Tír Conaill Harps

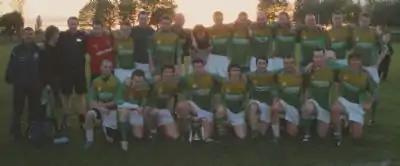
Tir Conaill Harps Davitt Shield winning side of 2009

It took seven years from the club's formation for the success of the underage teams to finally come to fruition in the form of senior success. However, in the 2001 season, Tir Conaill Harps won their first major silverware, lifting the League and Championship titles. This was followed by a league win the following year. However, the Harps were unable to match their previous success having to wait a further four years before lifting another trophy when they won the 2006 Michael Davitt Shield.